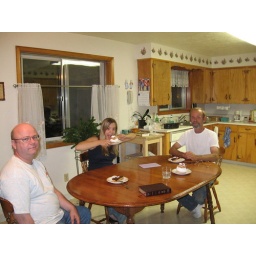
Birthday cake in the kitchen